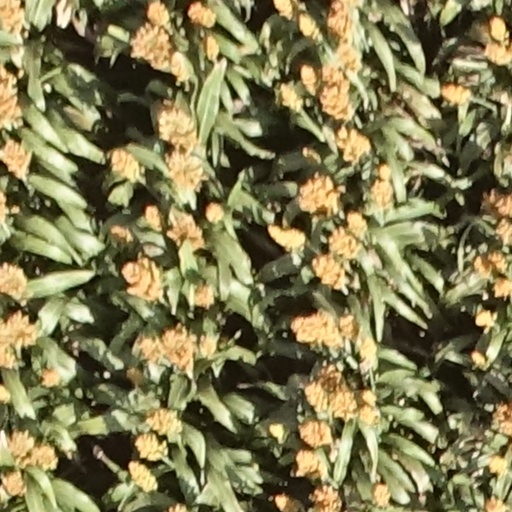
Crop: sorghum